Deepak Kannal

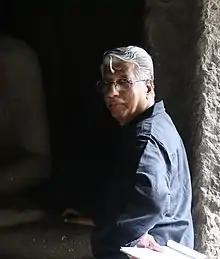
Professor Deepak Kannal at Ellora caves

Deepak Kannal (born 1949) is an Indian art historian, sculptor and a former professor at the Department of Art History and Aesthetics, Faculty of Fine Arts, Maharaja Sayajirao University of Baroda, Gujarat where he also served as dean and head of the department. He is a specialist on the Ellora caves on which he has written several influential research papers, delivered numerous lectures and has authored a book titled "Ellora-An Enigma in Sculptural Styles" (1996).